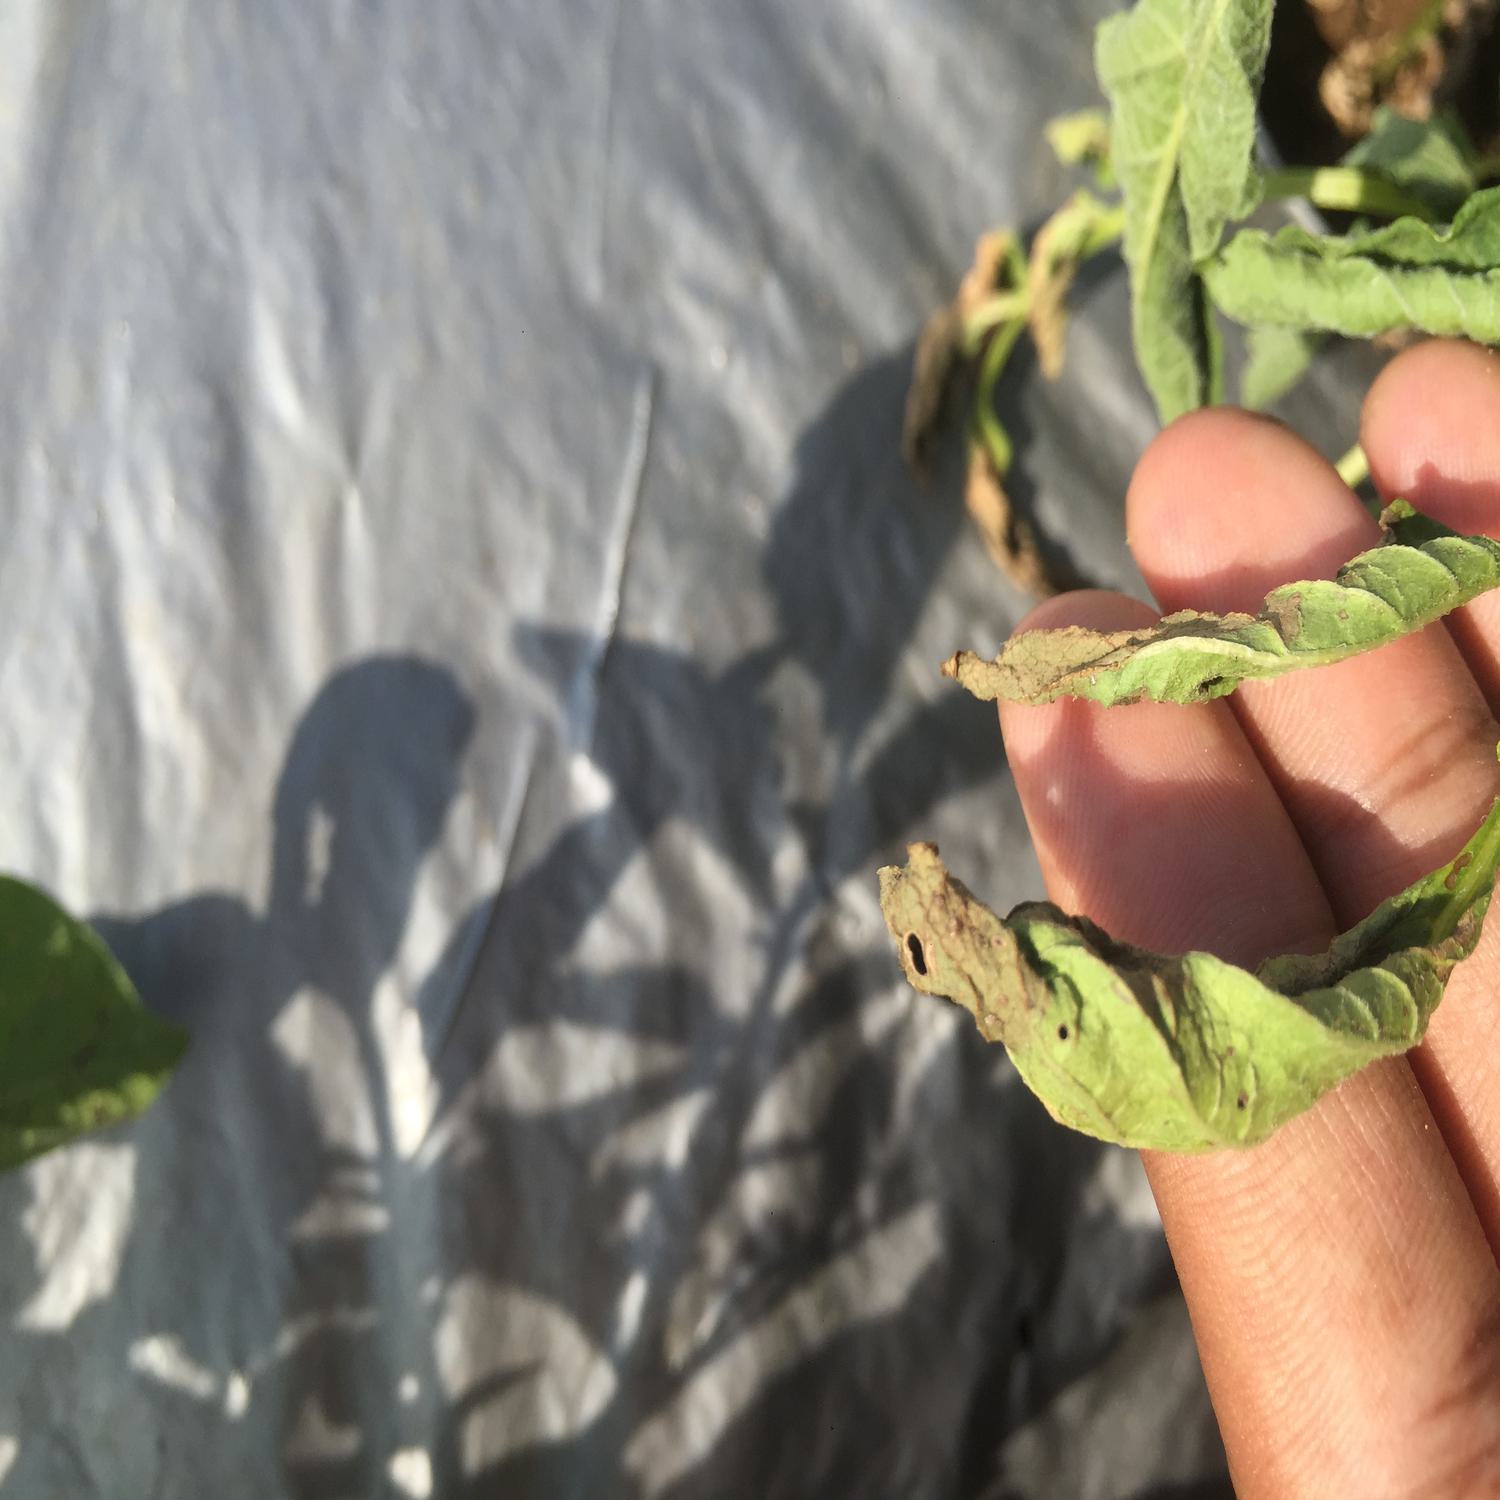
Label: Bacteria